Rockcreek, Oregon

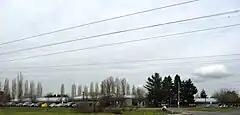
Lenox Elementary School

As of the census of 2010, there were 9,316 people, 3,674 households, and 2,584 families residing in the CDP. The population density was . There were 3,609 housing units at an average density of . The racial makeup of the CDP was 72.7% European American, 1.4% African American, 0.3% Native American, 19.1% Asian American, 0.2% Pacific Islander, 2.10% from other races, and 4.10% from two or more races. Hispanic or Latino of any race were 5.8% of the population.